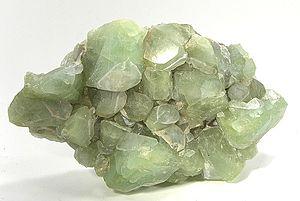
La datolite est une espèce minérale appartenant au groupe des silicates sous-groupe des nésosilicates, de formule CaB avec des traces : Mn, Mg, Al, Fe. Il s'agit précisément d'un hydroborosilicate assez rare, transparent, à éclat vitreux, incolore à blanc, à l'état pur. La formule brute double est parfois usitée, soit Ca₂B₂(SiO₄)₂(OH)₂.